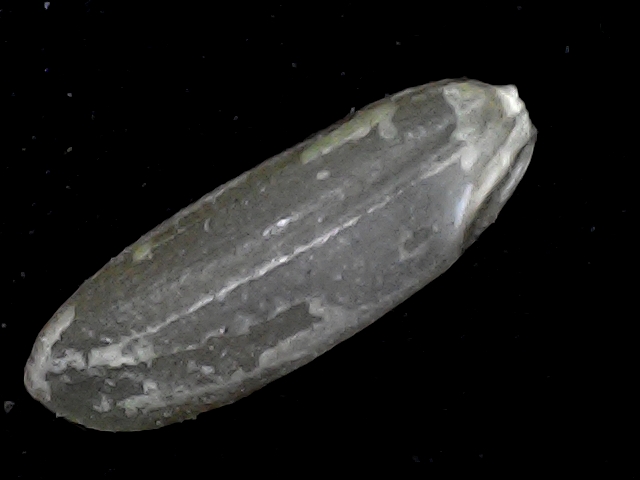
Rice variety: BD72